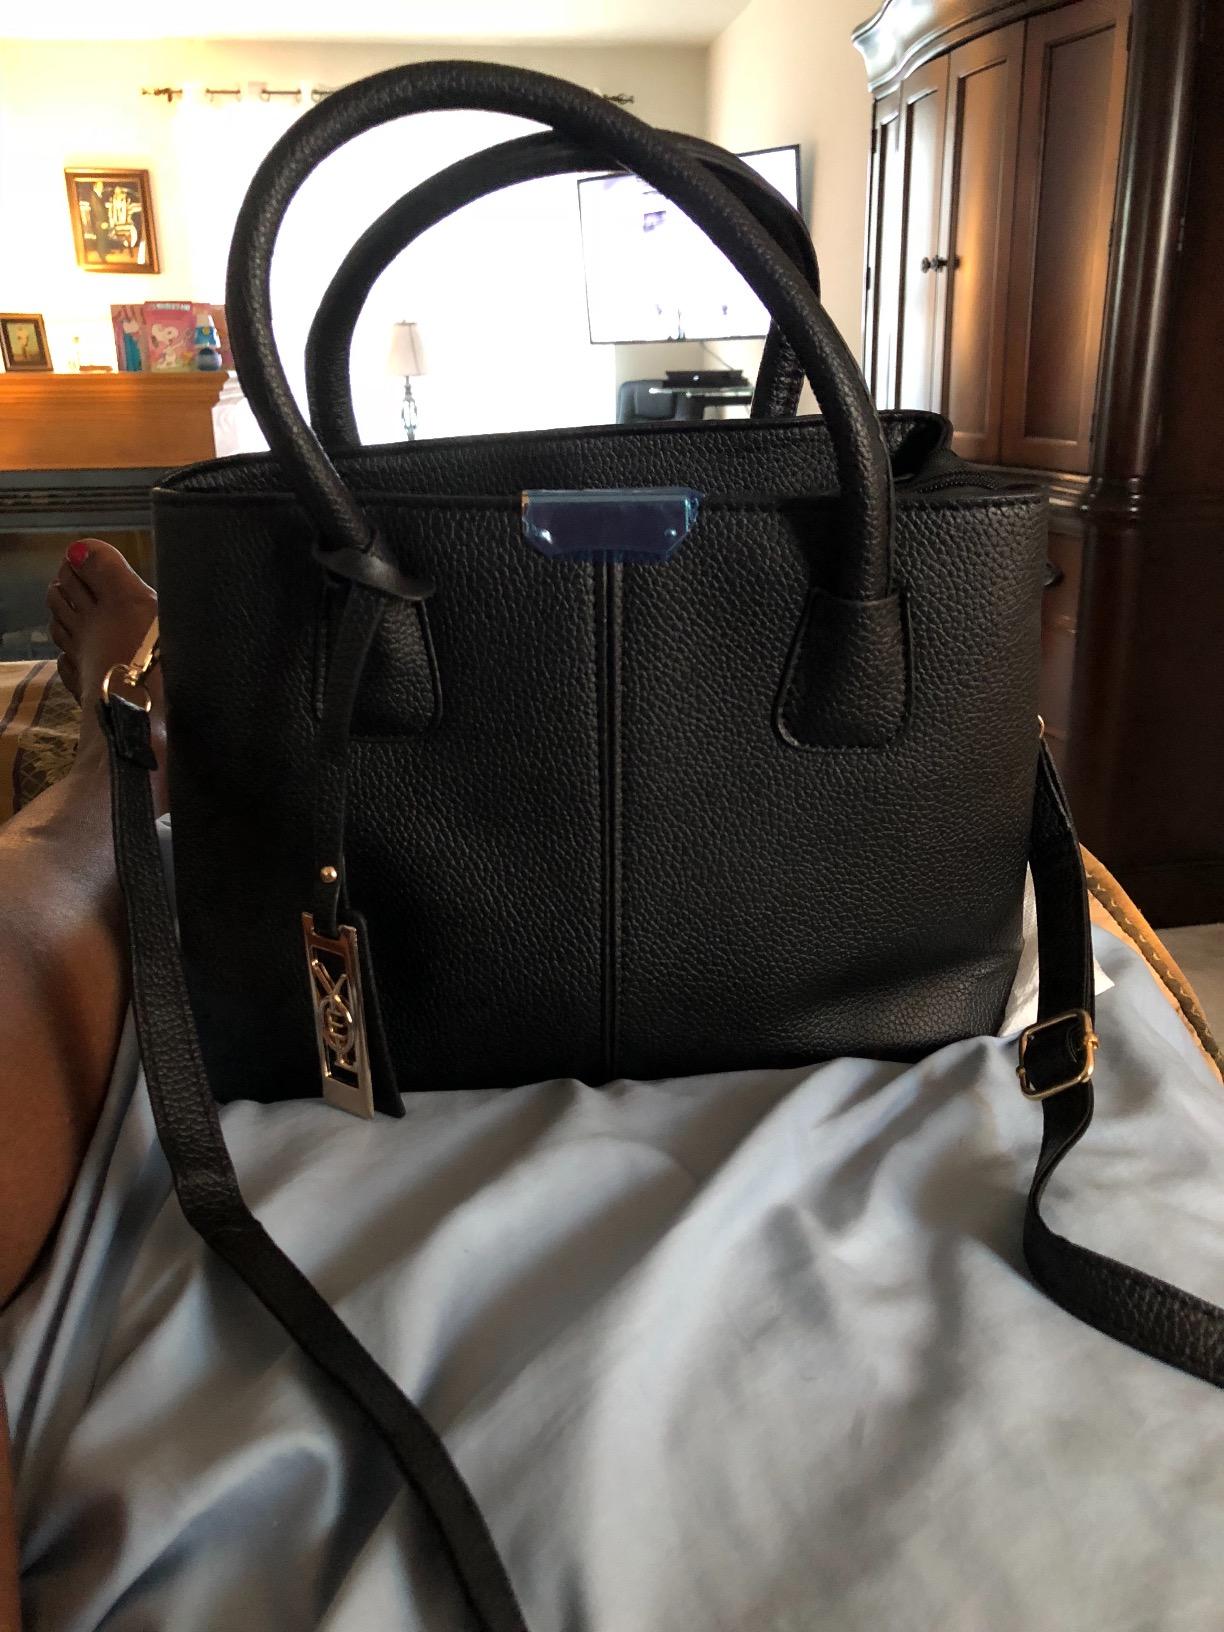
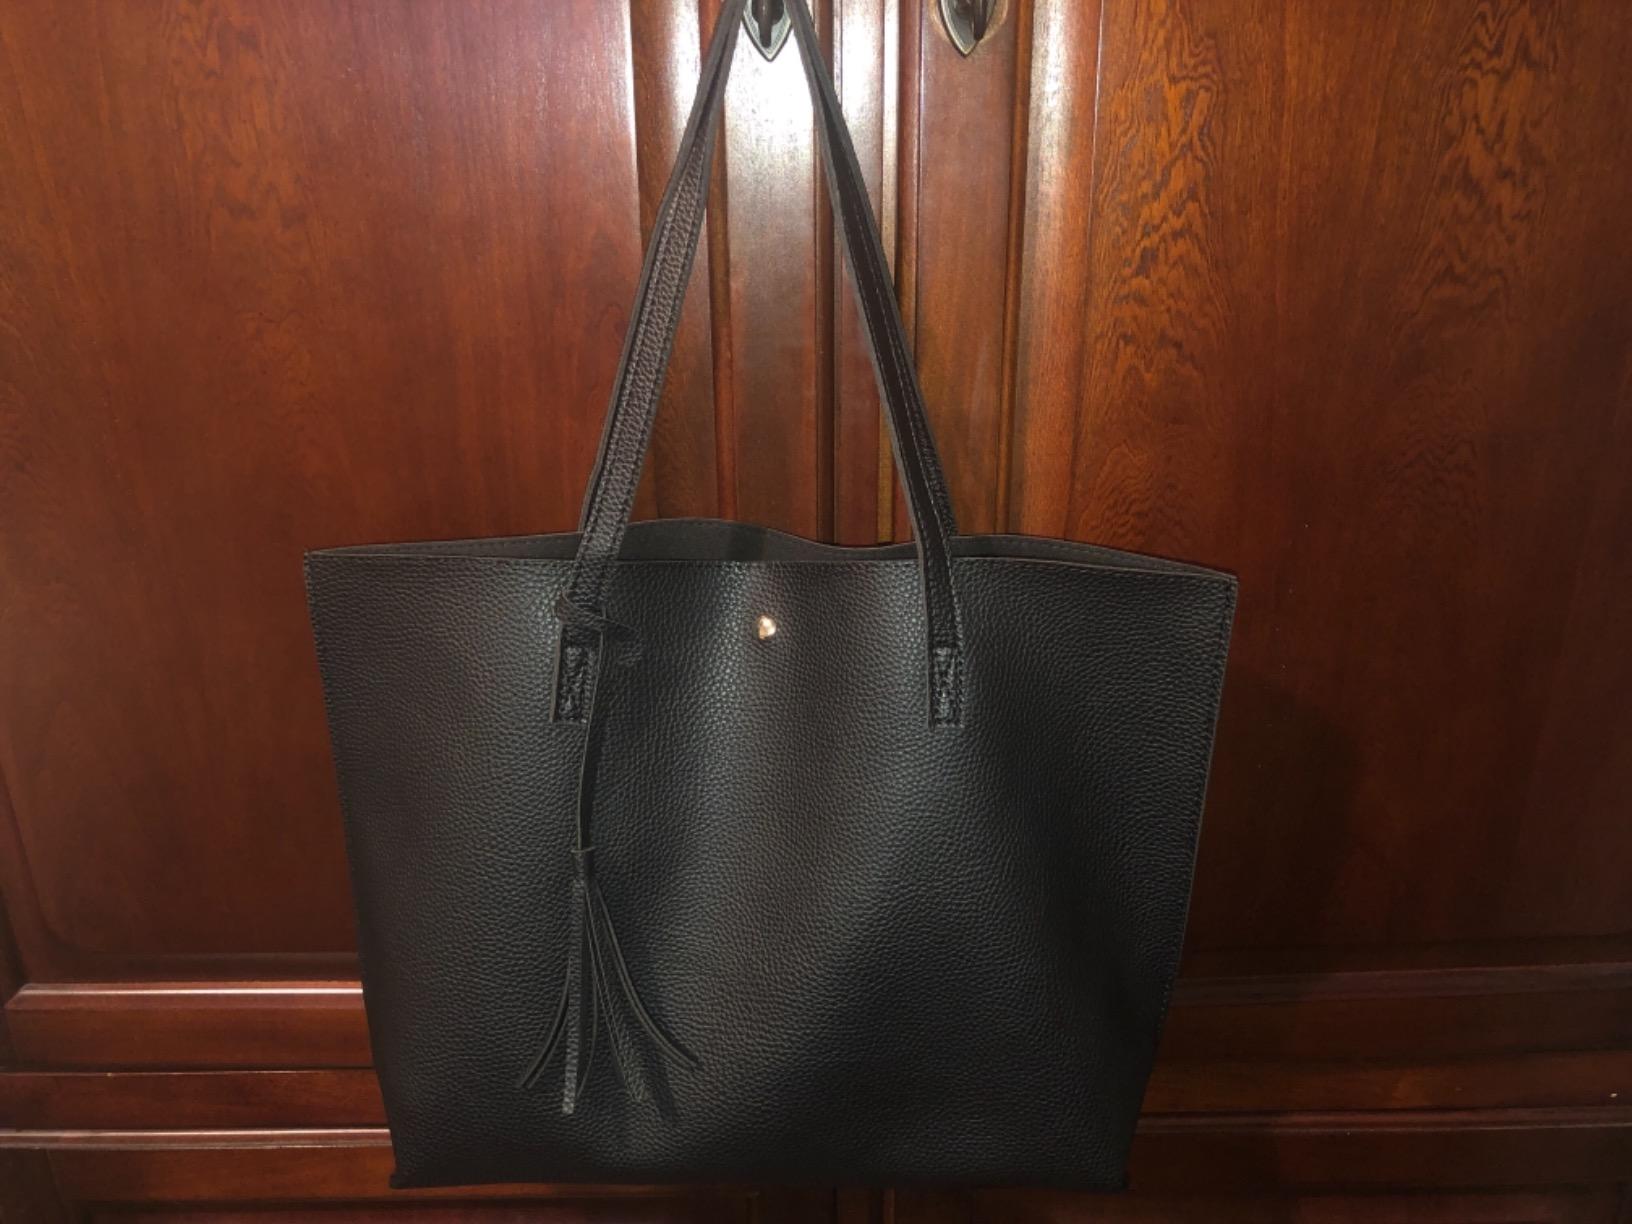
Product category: accessories_handbag
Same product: no